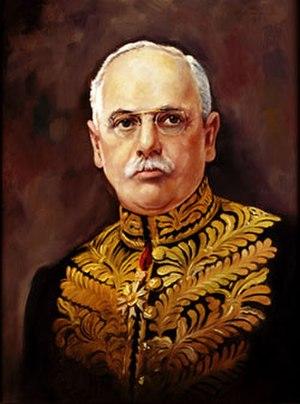
Le lieutenant-gouverneur de Colombie-Britannique est le représentant de la Monarchie canadienne dans la province de Colombie-Britannique. Depuis le 24 avril 2018, la fonction est occupée par Janet Austin.
Francis Stillman Barnard, était un homme politique canadien qui servit comme Lieutenant-gouverneur de la province de Colombie-Britannique entre 1914 et 1919.
Cette page concerne des événements d'actualité qui se sont produits durant l'année 1914 dans la province canadienne de Colombie-Britannique.